Salalah

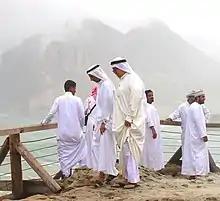
Men at the al-Mughsayl coast

The city, like many other in Arab states of the Arabian Peninsula, has a relatively large expatriate community, mainly from India, Pakistan, Bangladesh, and the Philippines.